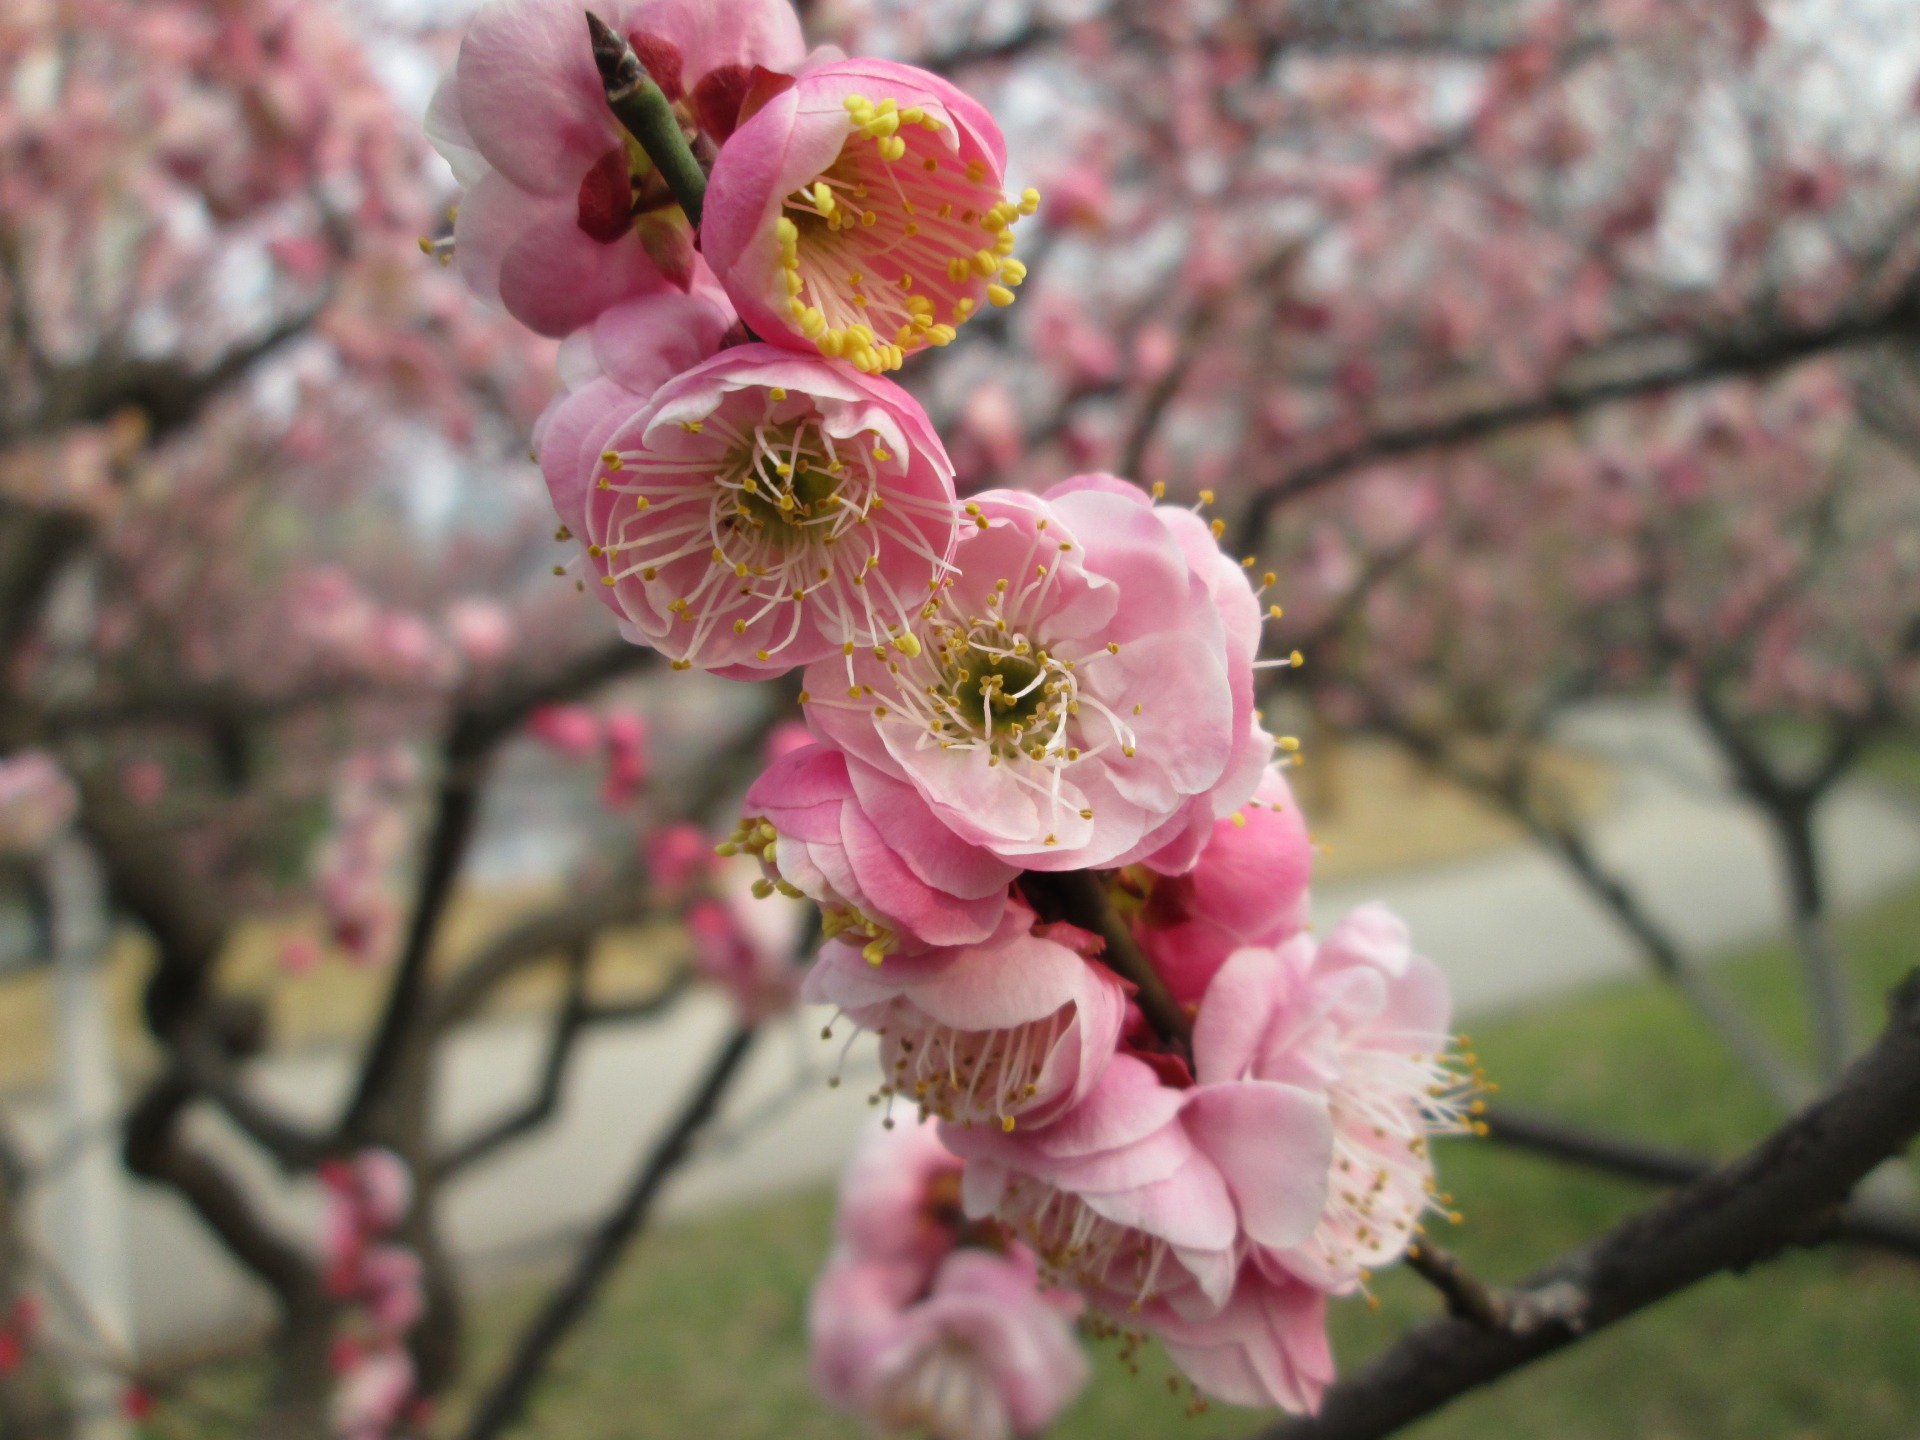
branch, blossom, plant, fruit, flower, petal, food, spring, produce, botany, pink, flora, cherry blossom, cherry, plum blossom, flowering plant, rose family, land plant, plum garden, castle peak park